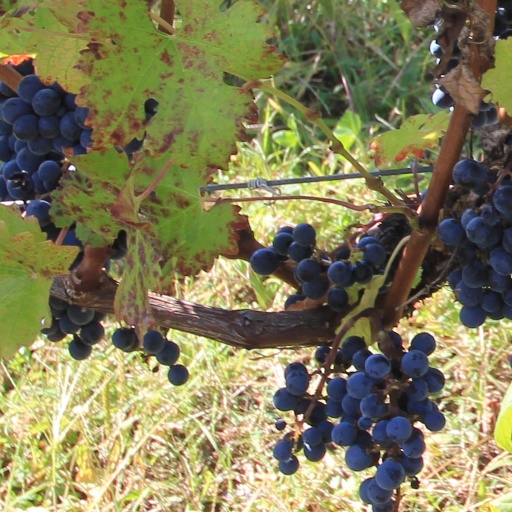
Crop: grape